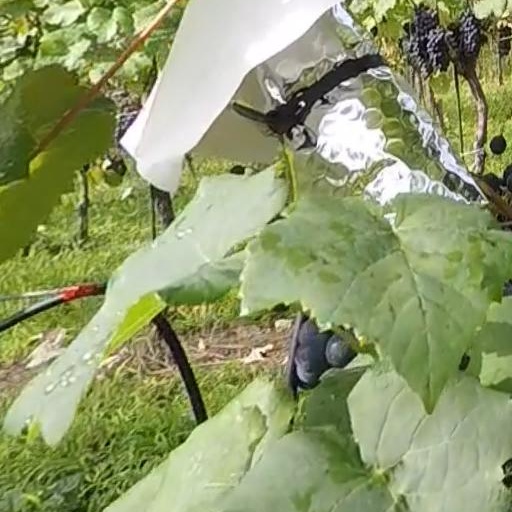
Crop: grape